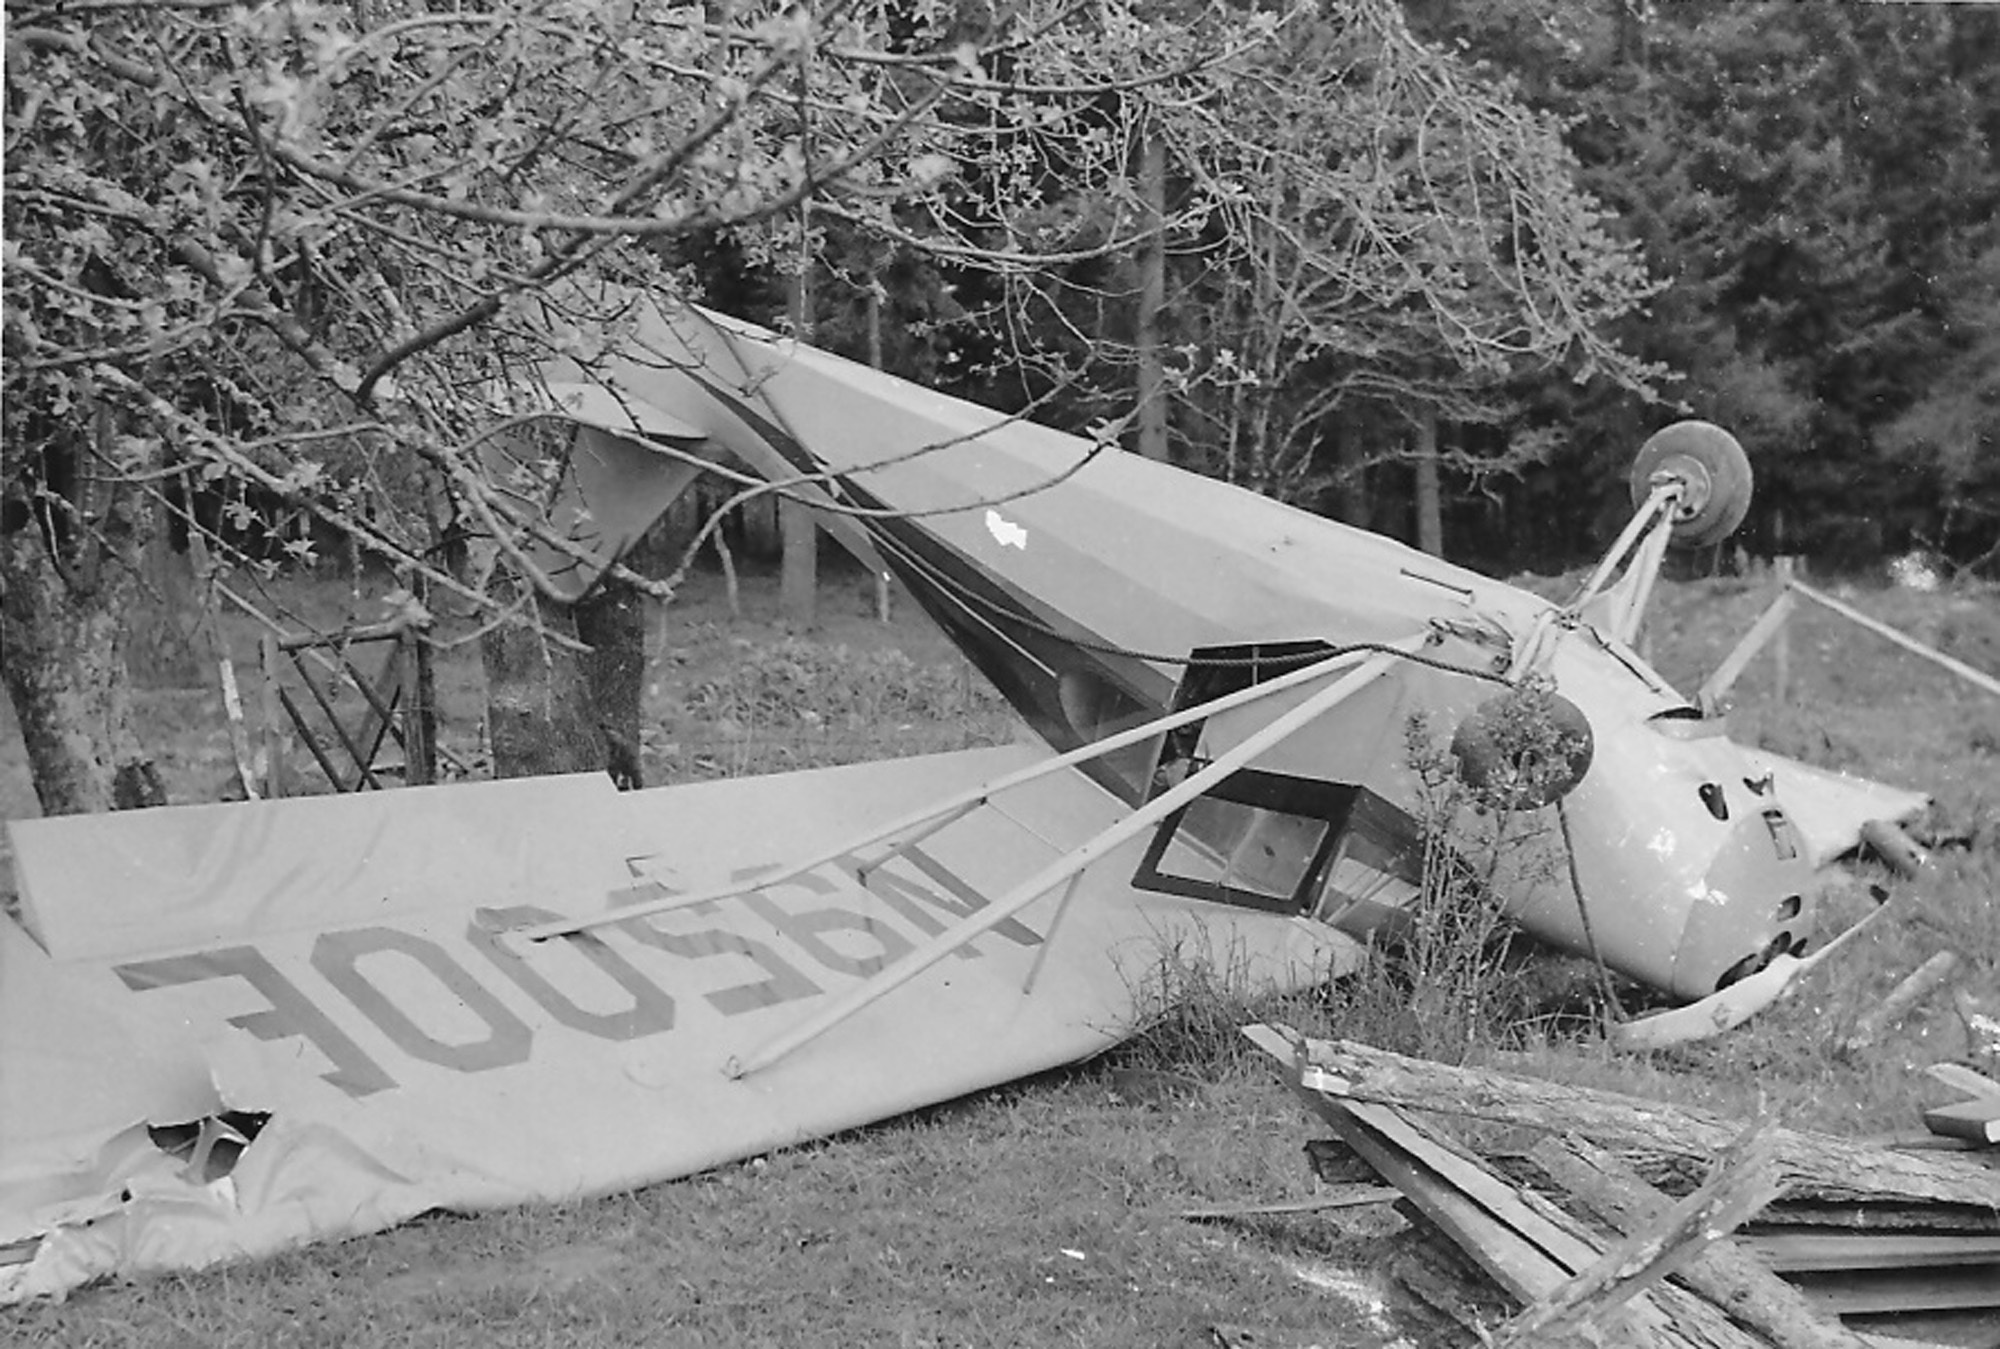
wing, black and white, white, airplane, plane, aircraft, vehicle, aviation, flight, monochrome, wreckage, crash, accident, wreck, plane crash, monochrome photography, atmosphere of earth, bad landing, aeronca chief, aeronca